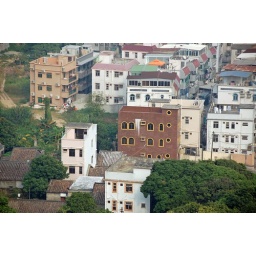
Some colorful houses in Yuen Long area.